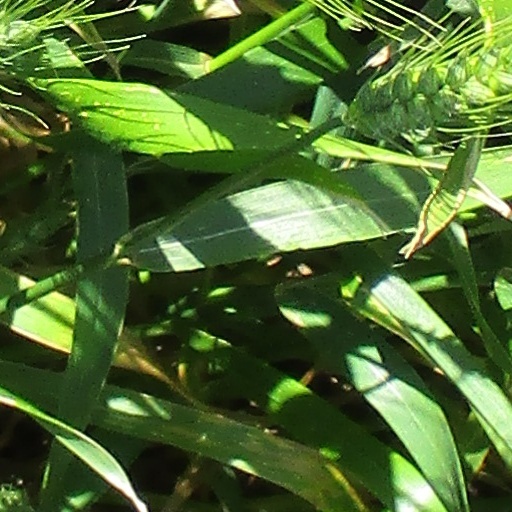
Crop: wheat